Pathiyoor Sankarankutty

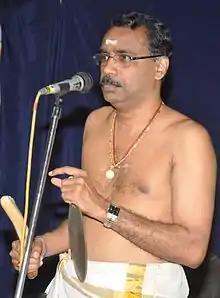
Pathiyoor Sankarankutty

Pathiyoor Sankarankutty is a Kathakali musician from Kerala, India. He received many awards including the Kerala Sangeetha Nataka Akademi Award in 2018 and the Kerala Kalamandalam Award in 2009.